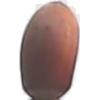
Label: Hazelnut 1